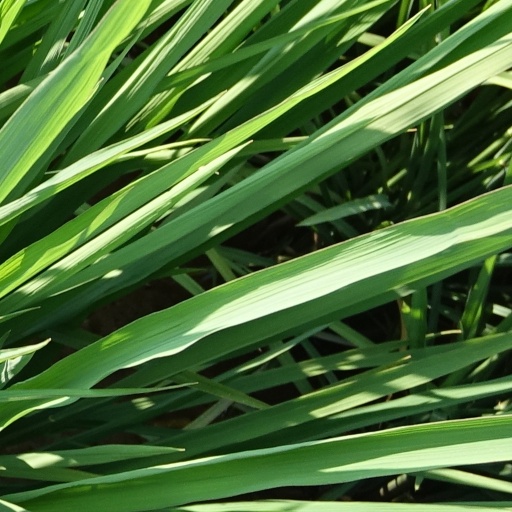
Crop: rice